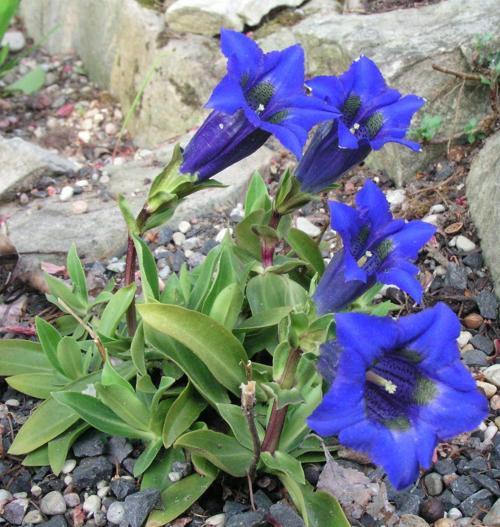
Label: stemless gentian